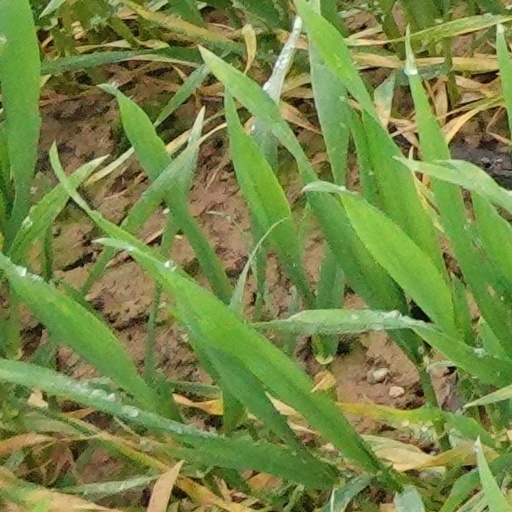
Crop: wheat